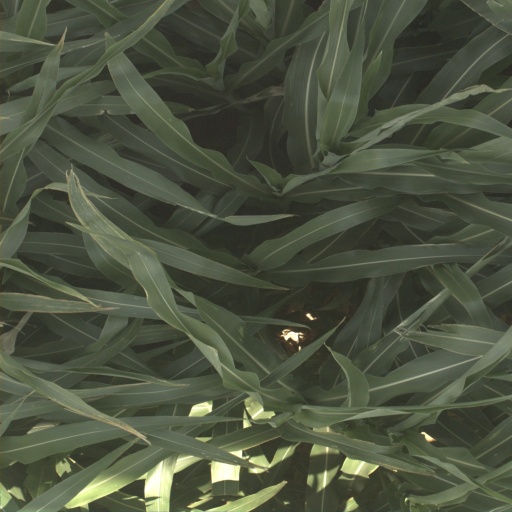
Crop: sorghum